Jamaica (musical)

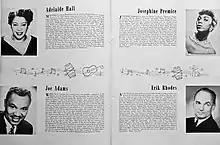
Adelaide Hall, Josephine Premice, Joe Adams, and Erik Rhodes bios in the "Jamaica" souvenir program

The musical opened in Philadelphia. Later, it moved to Broadway, opening at the Imperial Theatre on October 31, 1957 and closed on April 11, 1959 after 558 performances. The musical was directed by Robert Lewis and produced by David Merrick, with choreography by Jack Cole, scenic Design by Oliver Smith, costume design by Miles White and lighting design by Jean Rosenthal. The cast included Ricardo Montalbán as Koli and Lena Horne as Savannah, with Ossie Davis as Cicero, Erik Rhodes as Governor, Adelaide Hall as Grandma Obeah, and Josephine Premice as Ginger. Alvin Ailey was the principal dancer.